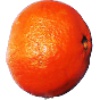
Label: Clementine 1